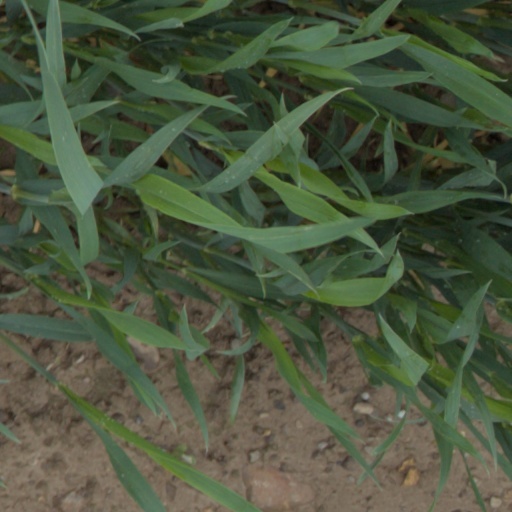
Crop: wheat